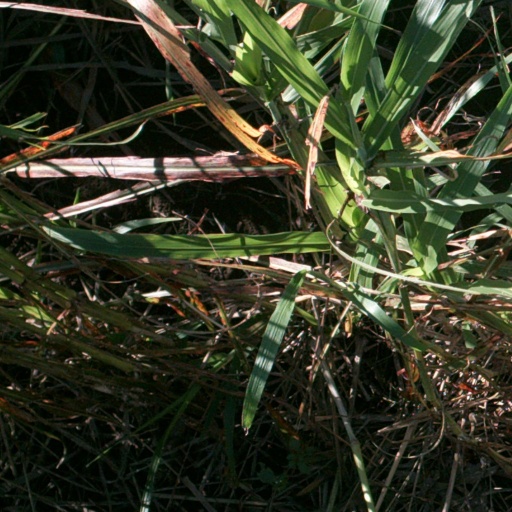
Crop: sorghum